Haukilahti

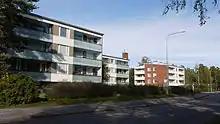
Apartment buildings near the Haukilahti beach built in the 1960s.

Wealthy Helsinkians started to found villas in Haukilahti in the late 19th century. 29 lots were separated from the lands of the Gräsa manor by 1917. This lot plan, completed in 1924, is still visible in the local zoning plan.